Margin for Error

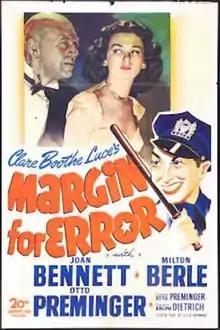
US Theatrical Poster

Margin for Error is a 1943 American drama film directed by Otto Preminger. The screenplay by Lillie Hayward and Samuel Fuller is based on the 1939 play of the same title by Clare Boothe Luce.